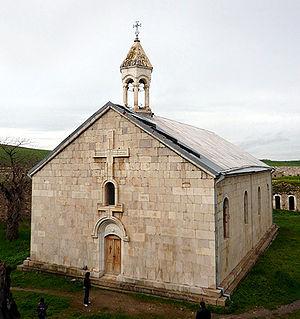
Amaras est un monastère arménien du Haut-Karabagh, situé dans la région de Martouni.
Le tourisme dans le Haut-Karabagh est une des branches de l'économie du Haut-Karabagh, actuellement dénommée République d'Artsakh. Depuis la période qui a suivi la guerre, le tourisme est l'une des priorités de l'économie du pays. Ce développement est lié à un certain nombre de problèmes à résoudre : l'absence de résolution du conflit frontalier au Haut-Karabagh, les infrastructures non complètement restaurées après la guerre. Les problèmes économiques qui découlent de la situation freinent le développement du tourisme dans cette région. La géographie du Haut-Karabagh, les curiosités historiques, culturelles, naturelles, la restauration des infrastructures, peuvent attirer les investisseurs qui participent à des forums économiques et touristiques et contribuer au développement de l'artisanat. Chaque année le nombre de touristes qui visitent le Haut-Karabagh augmente, et donne des indications sur l'attrait du tourisme dans cette région et ses perspectives d'avenir.